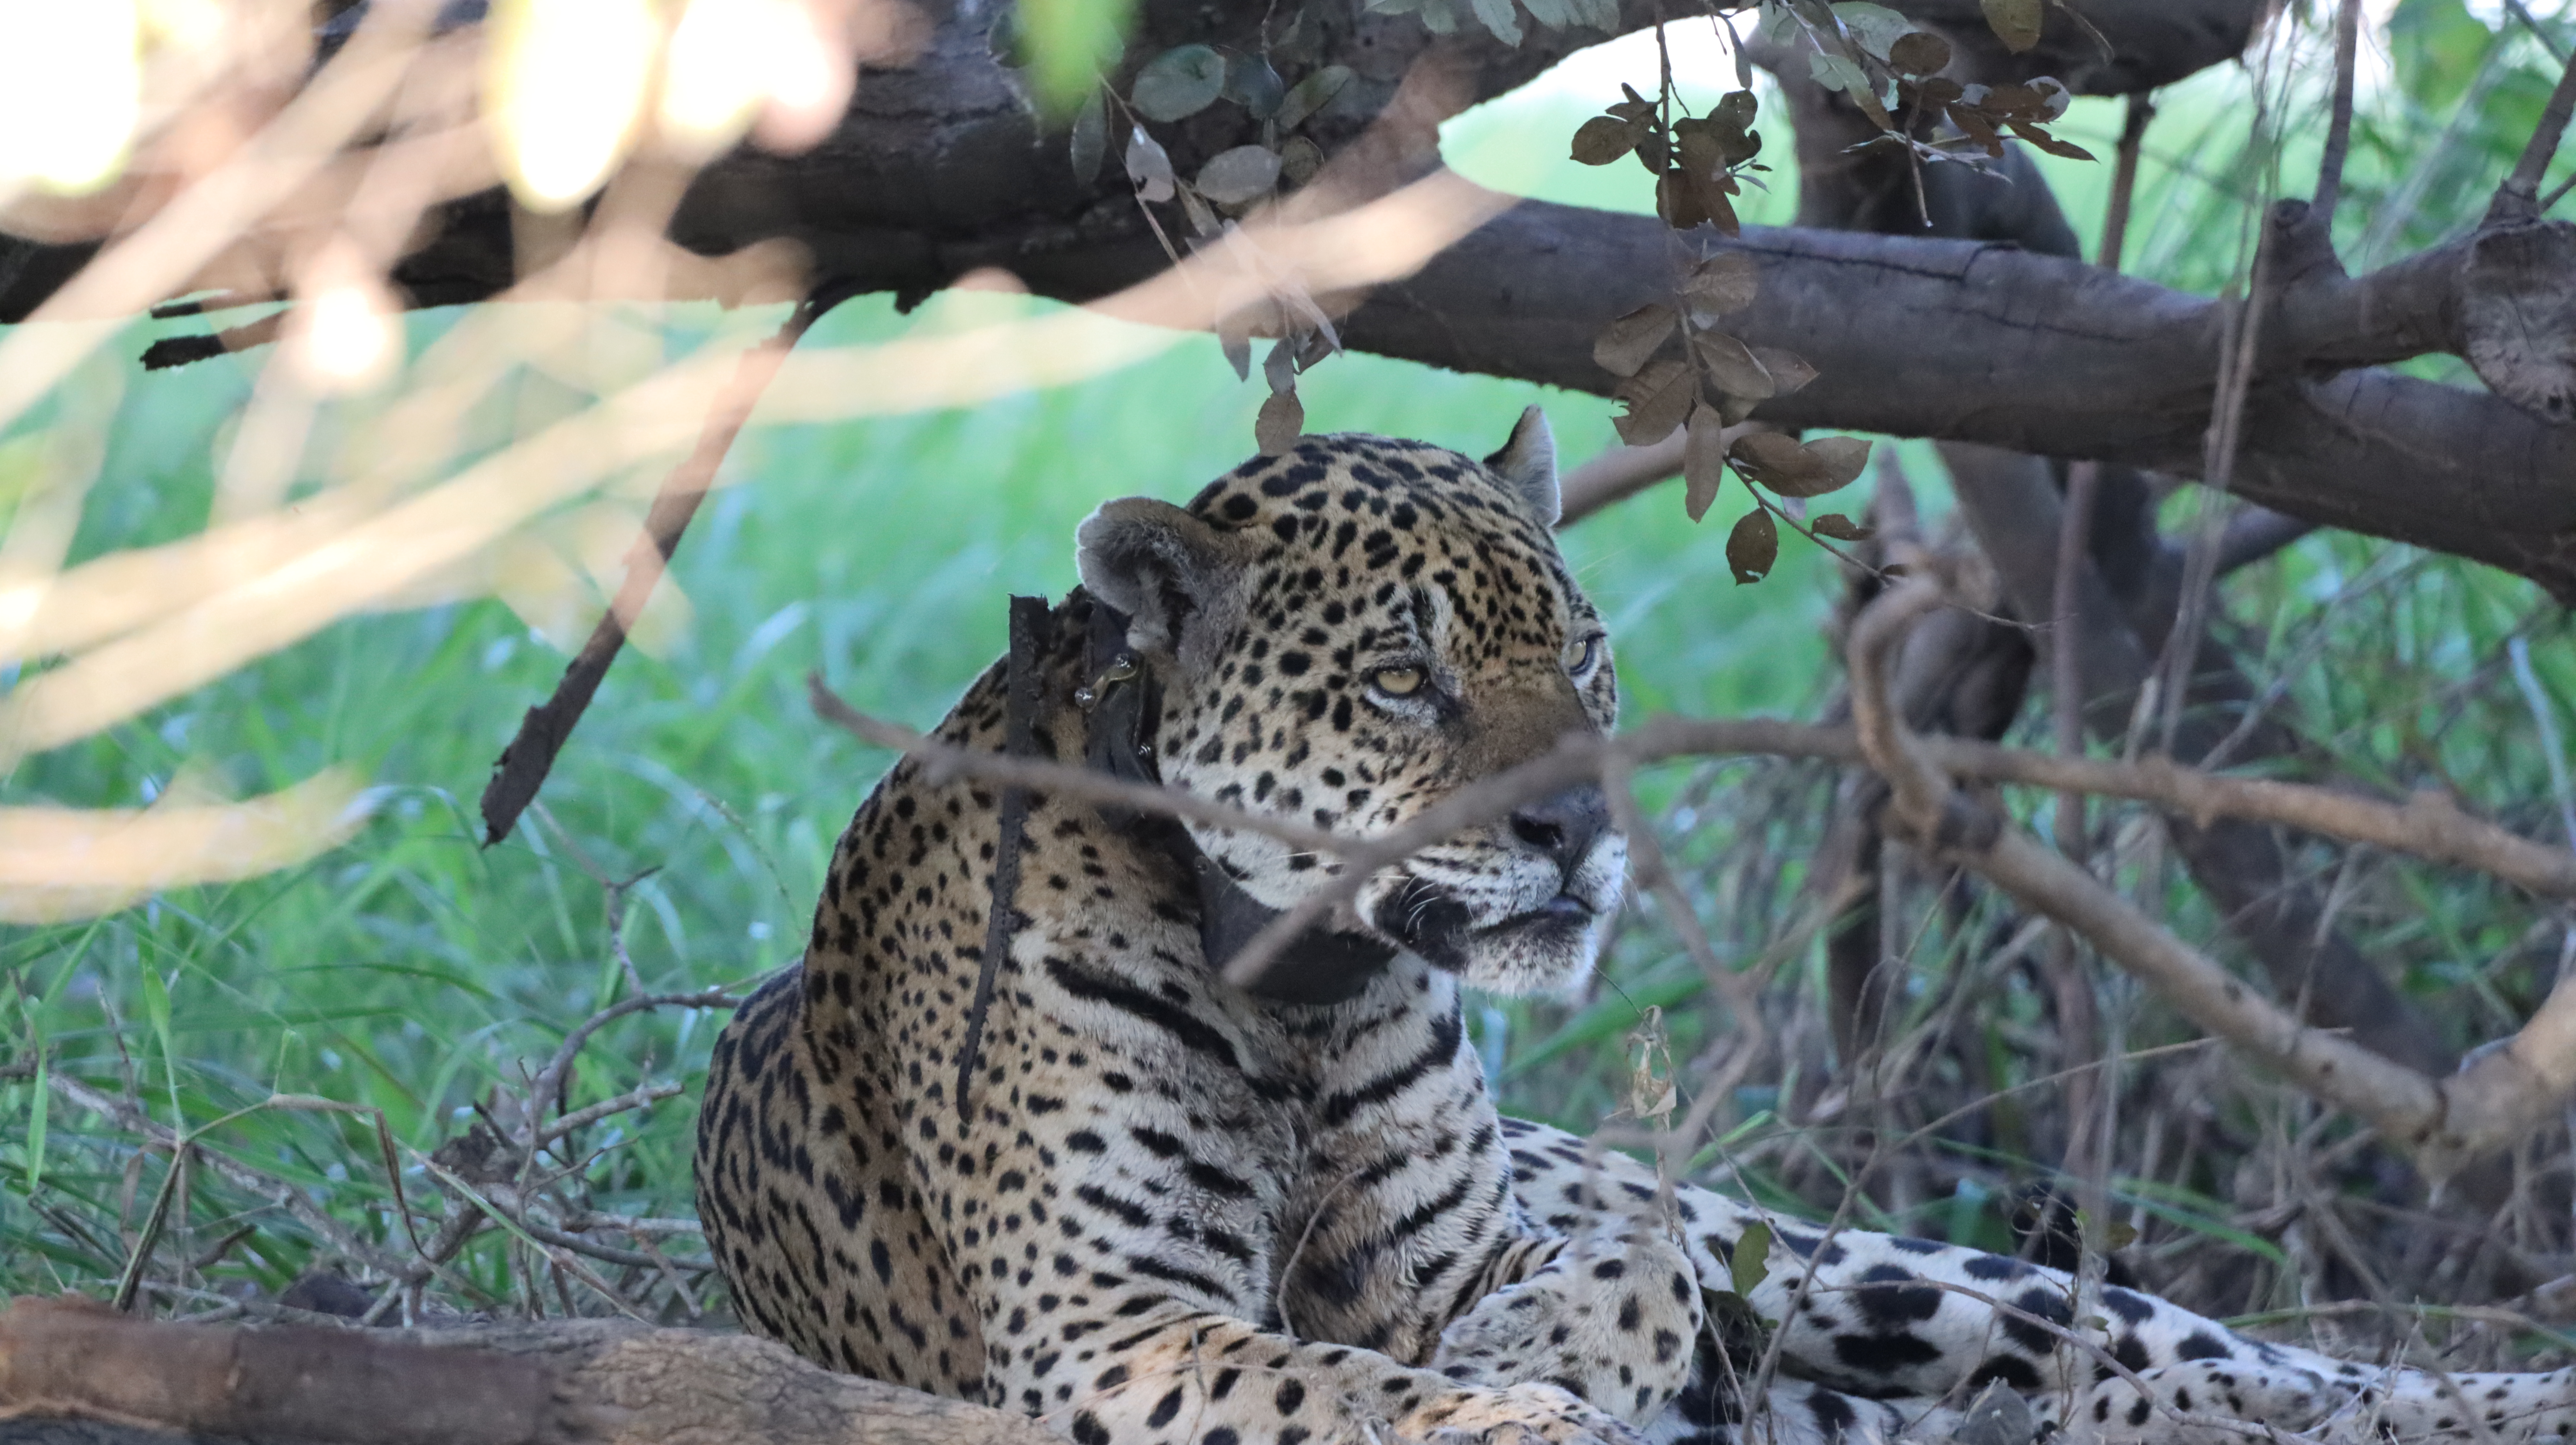
Jaguar: Ousado